The Concert in Central Park

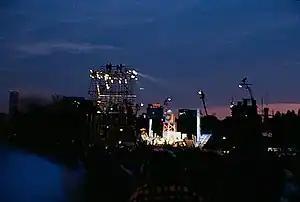
A view of the stage from deep in the audience

New York City's Central Park was in a state of deterioration in the mid-1970s. Though Central Park had been designated a National Historic Landmark in 1962, at the start of the 1980s, the city lacked the financial resources to spend an estimated $3 million to restore or even to maintain the park. The nonprofit Central Park Conservancy was founded in 1980, and began a successful campaign to raise renovation funds.